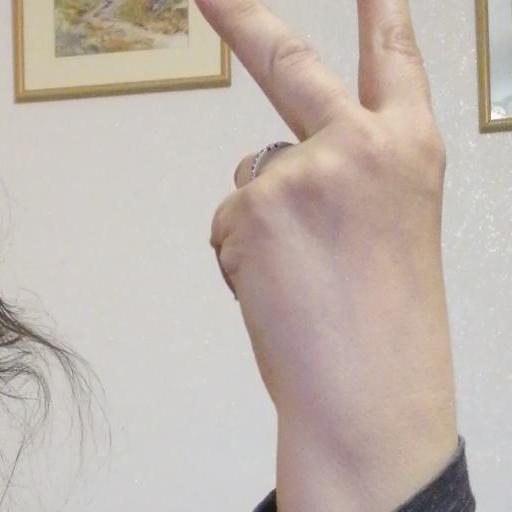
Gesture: peace_inverted